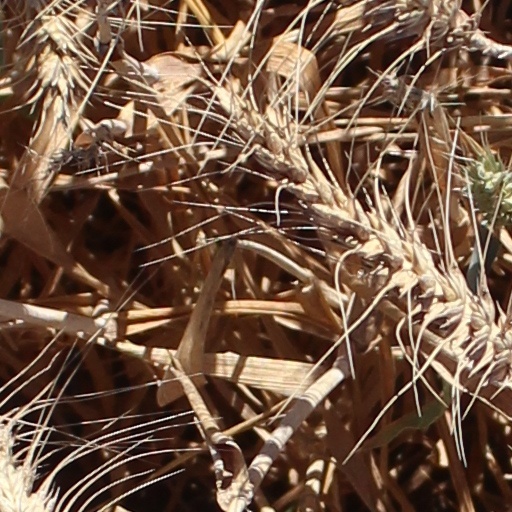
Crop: wheat